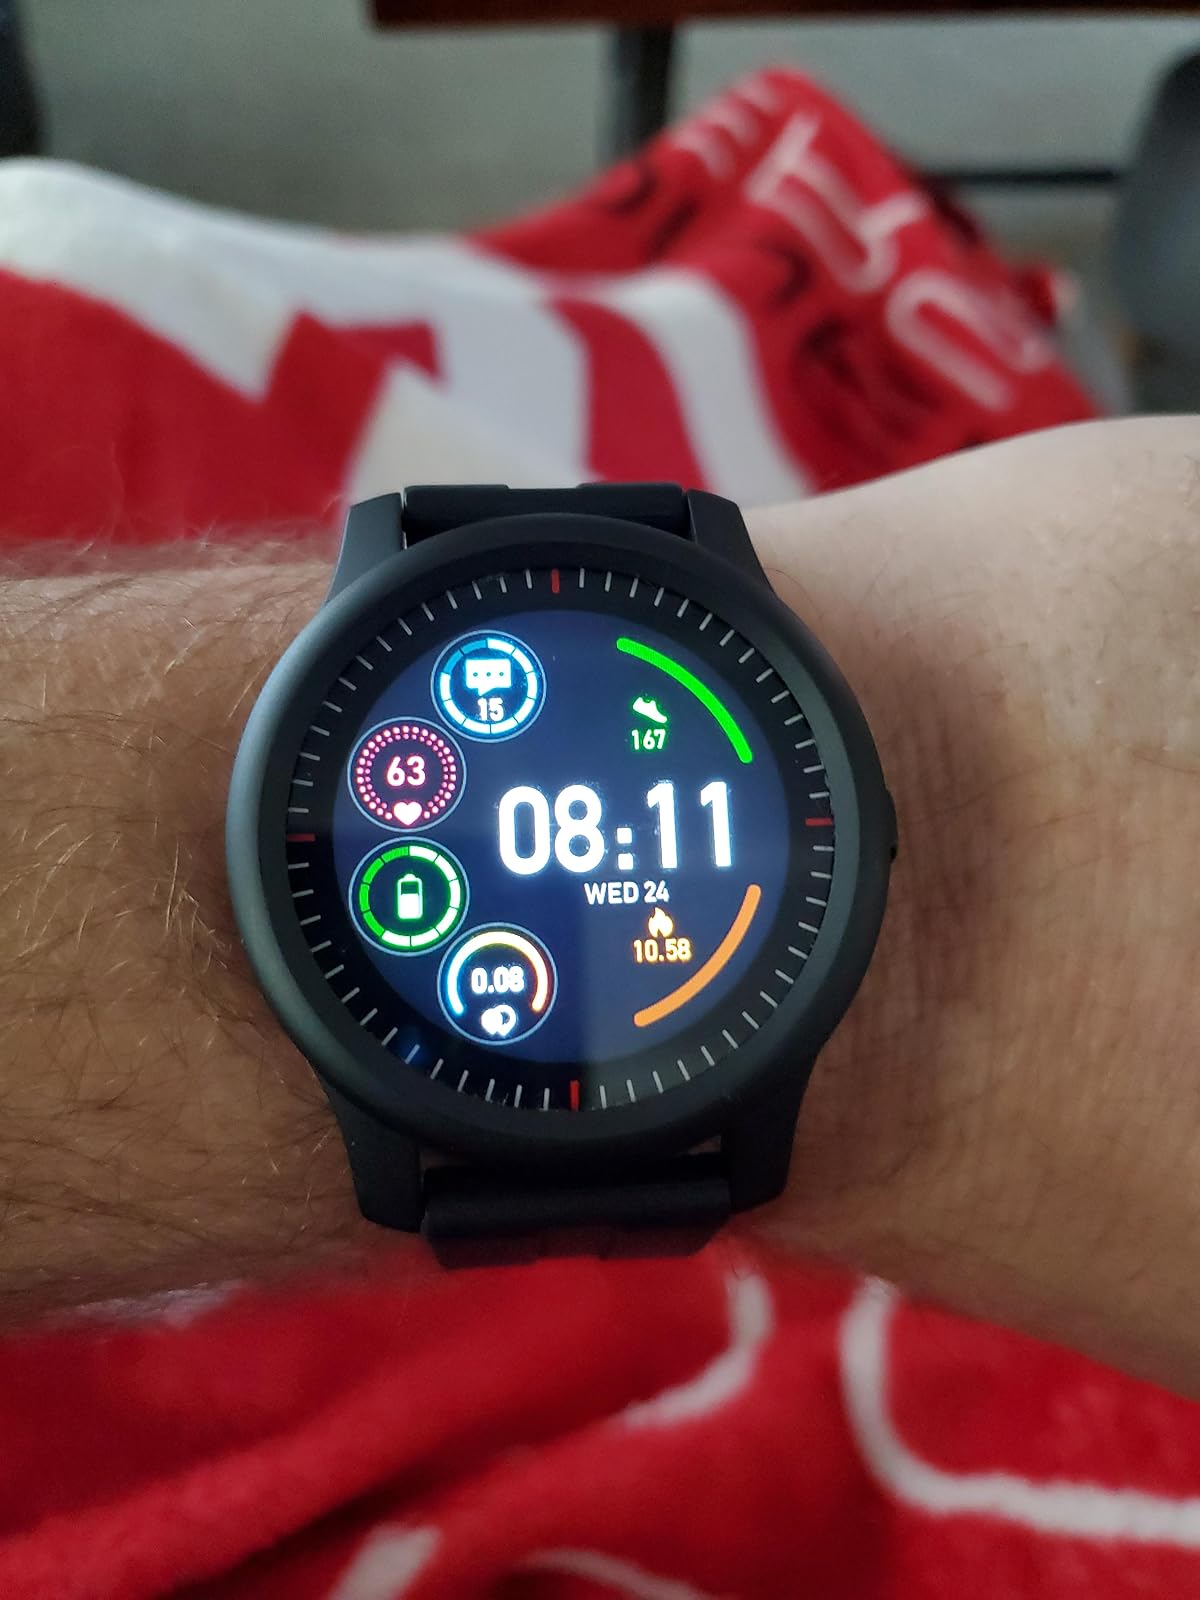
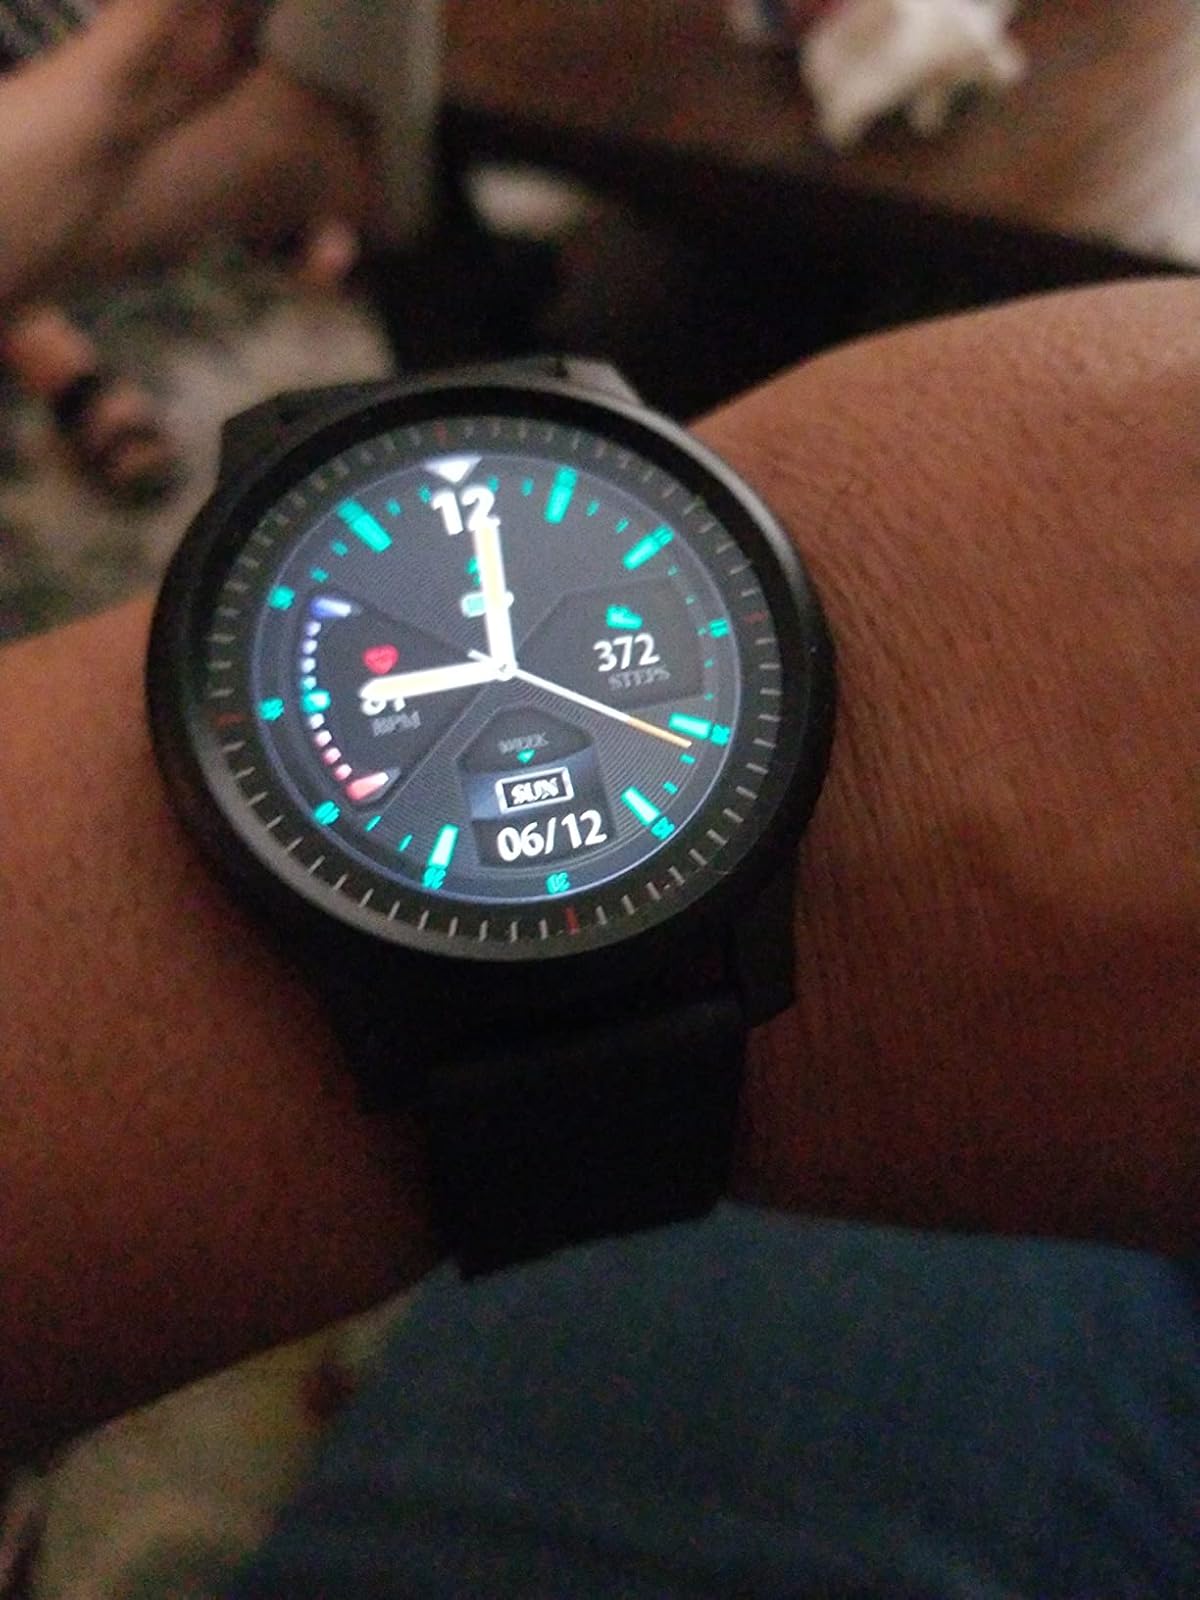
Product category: smartwatch
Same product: yes